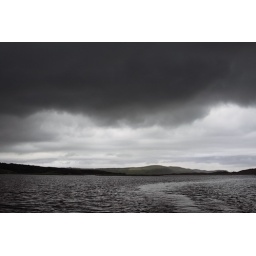
We were fishing in Dunfanaghy on Saturday, this black cloud emptied on us on the way back to the pier